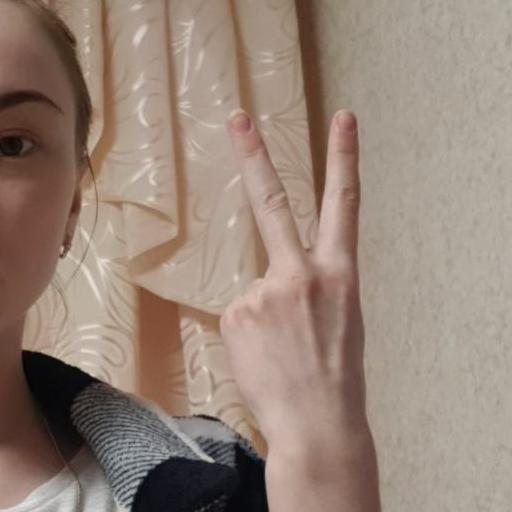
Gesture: peace_inverted